2007 in spaceflight

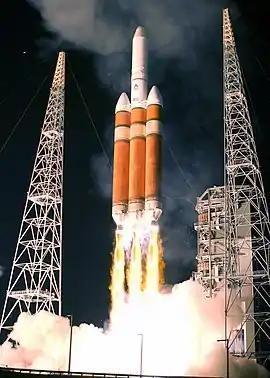
The launch of a Delta IV Heavy with the final DSP satellite.

In total, sixty eight orbital launches were made in 2007, with sixty five reaching orbit, and three outright failures. This was an increase of two orbital launch attempts on 2006, with one more launch reaching orbit. The final launch of the year was conducted on 25 December, by a Proton-M with three GLONASS navigation satellites for the Russian government.